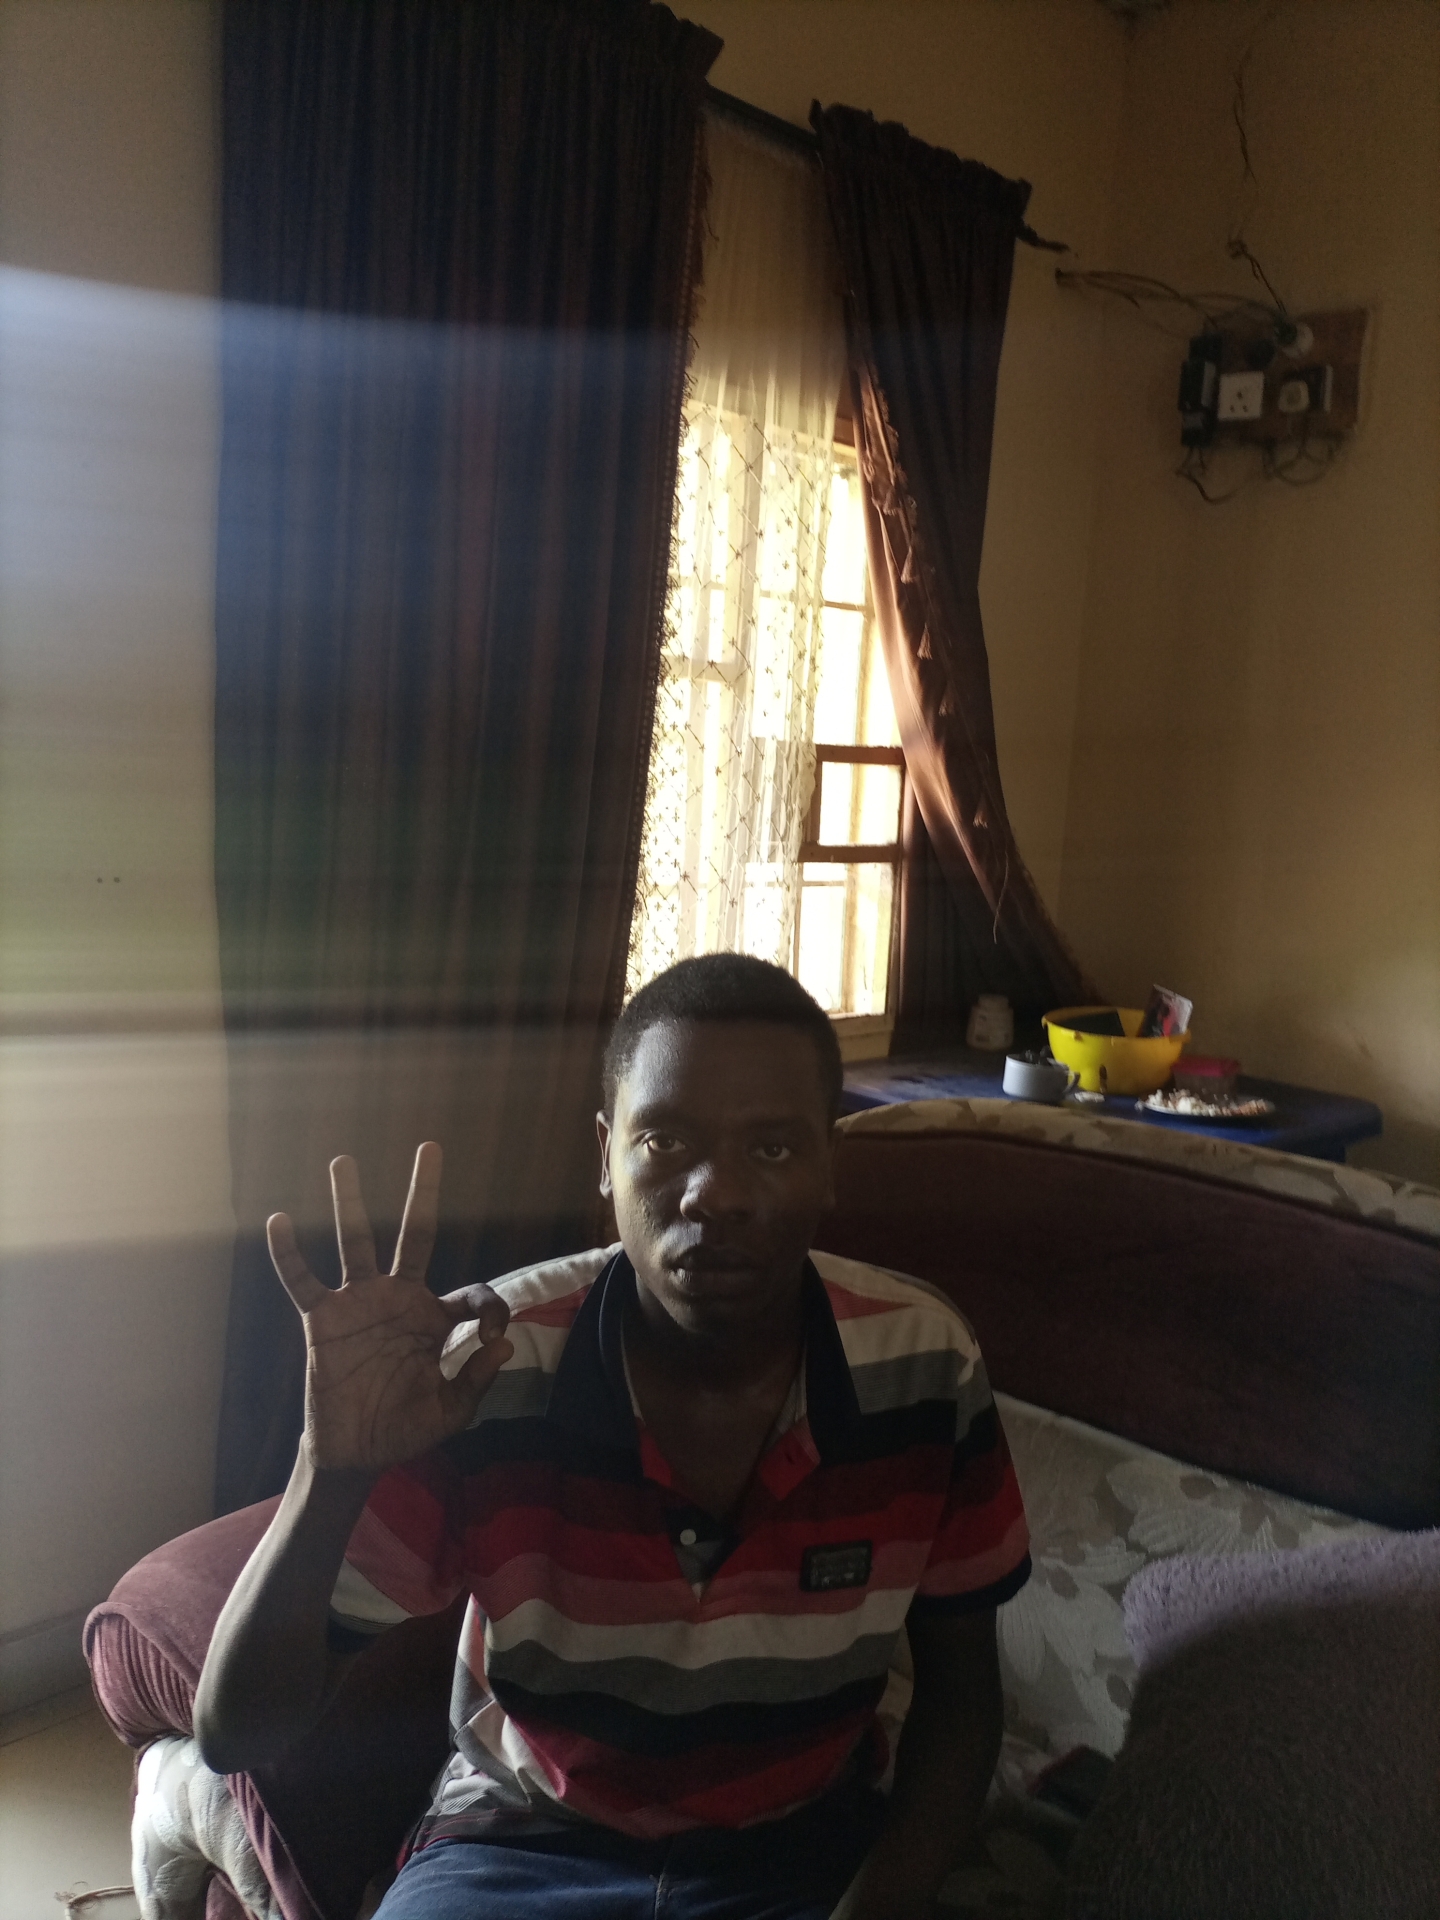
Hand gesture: ok